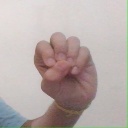
अक्षर: उ